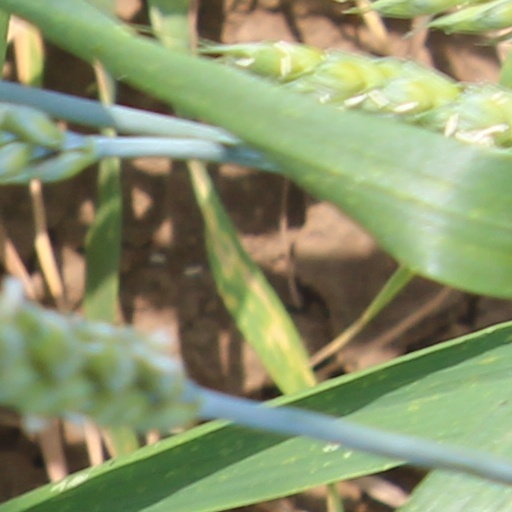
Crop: wheat